Mochammad Idjon Djanbi

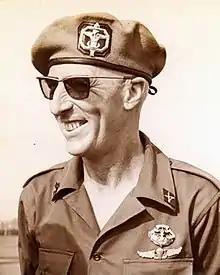
Mochammad Idjon Djanbi

Lieutenant Colonel (Ret.) Mochammad Idjon Djanbi (13 May 1914 – 1 April 1977) previously known as Rodes Barendrecht "Rokus" Visser, also spelled as "Barendregt", was a Dutch-born Indonesian soldier who served as a Dutch commando during World War II, "Korps Speciale Troepen" officer and eventually became first commander of Kopassus.